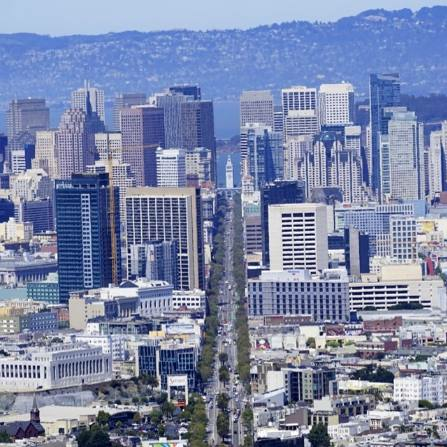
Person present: No